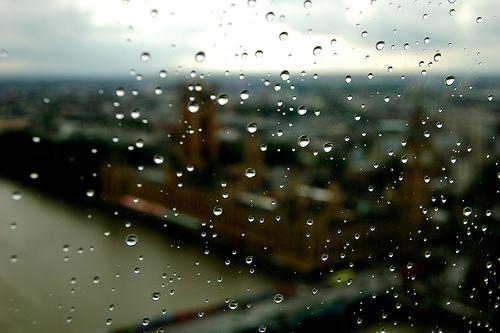
Weather: rain or strom